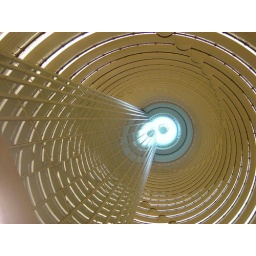
a 30+ floor open atrium at a bar in Shanghai